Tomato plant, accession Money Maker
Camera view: horizontal (90 deg, fisheye); turntable rotation: 330 degrees
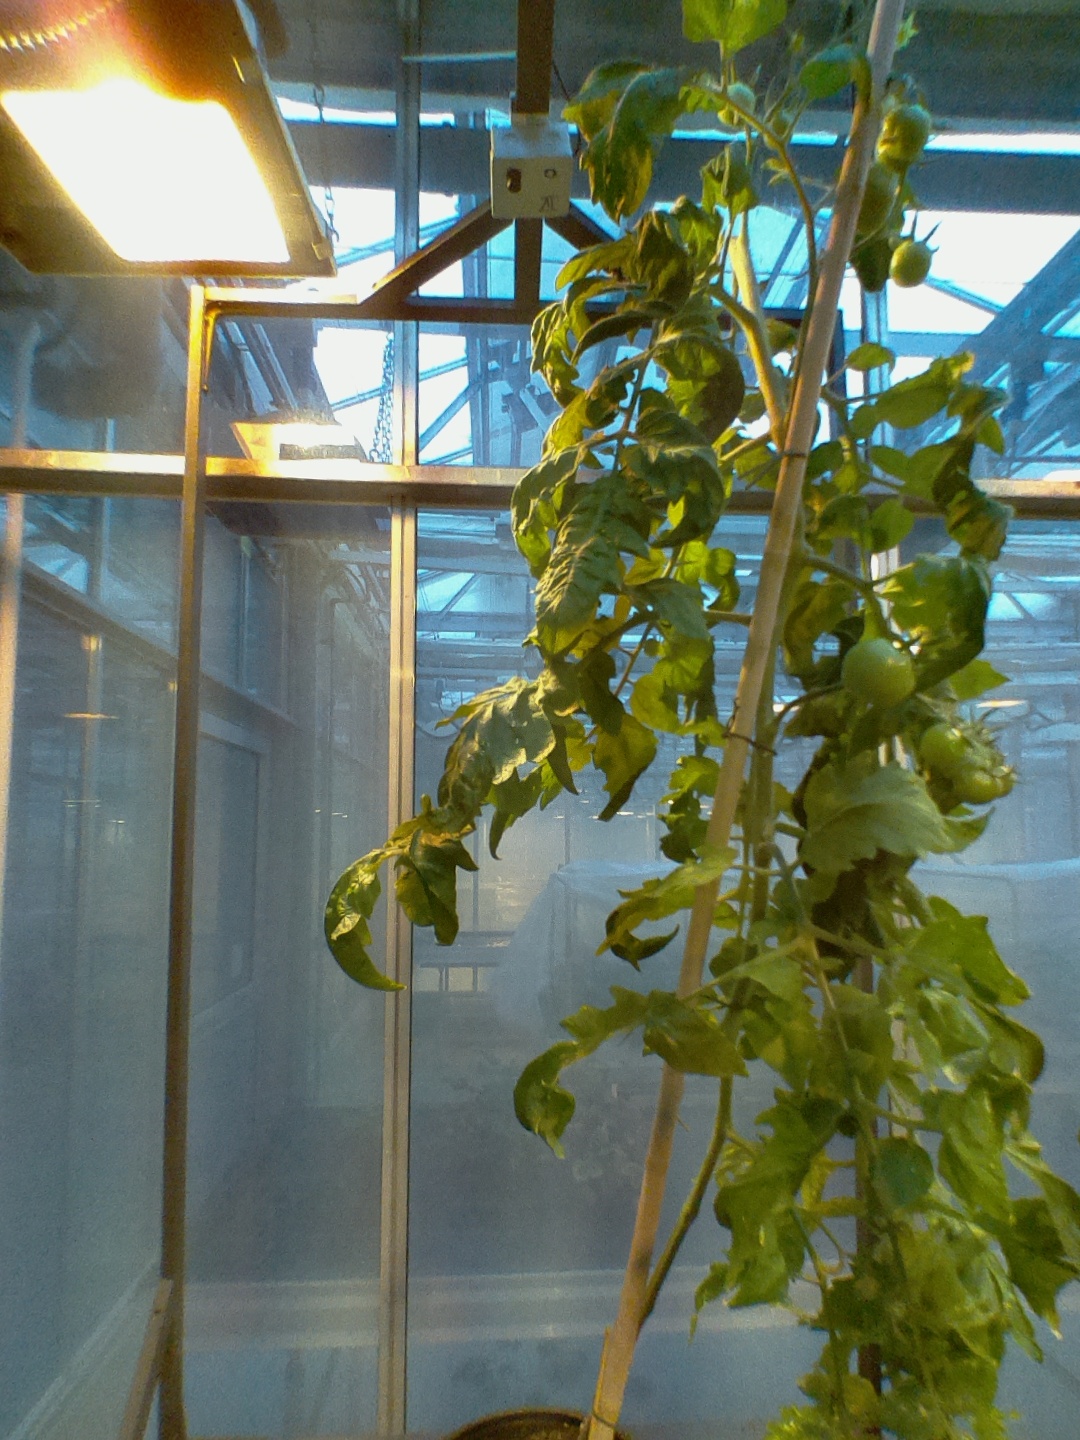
BBCH growth stage 76: 60%-70% of final fruit size